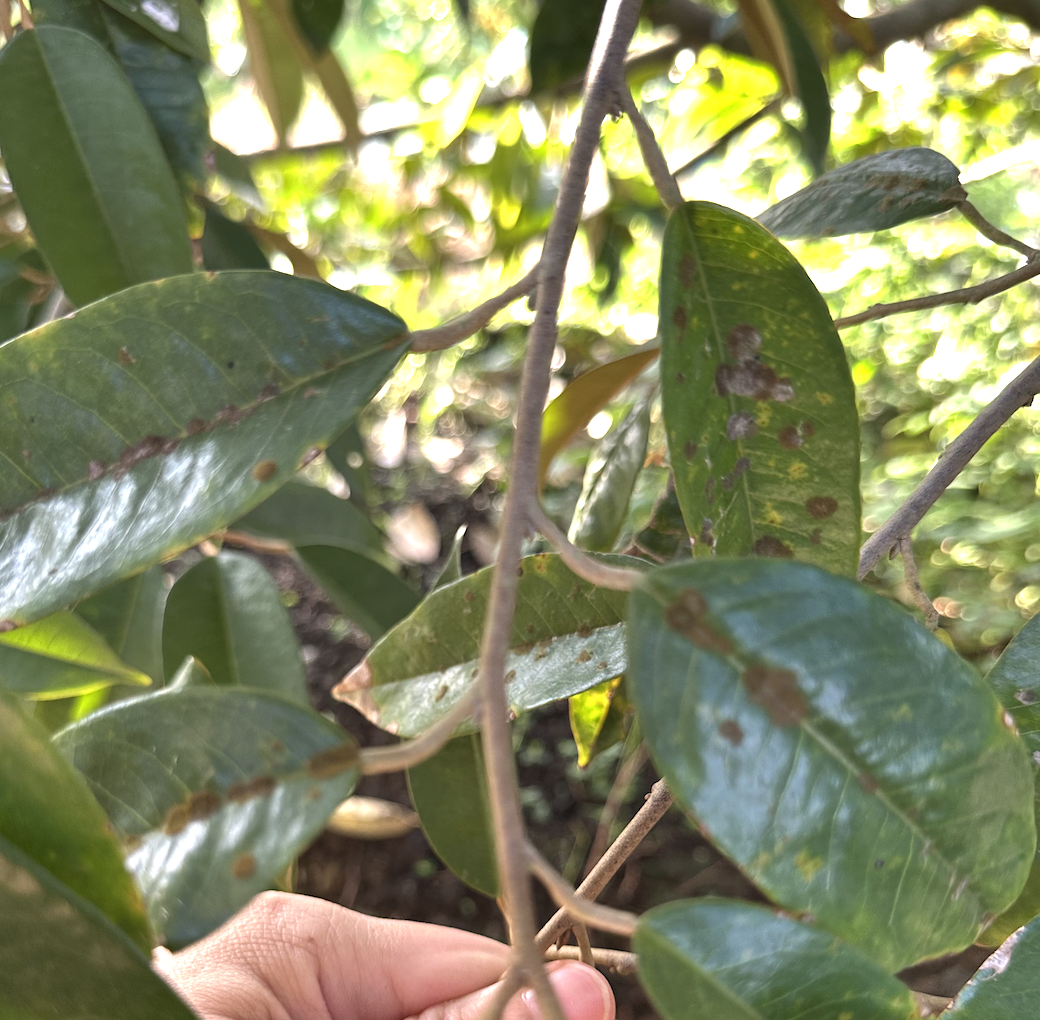
Label: stem_blight